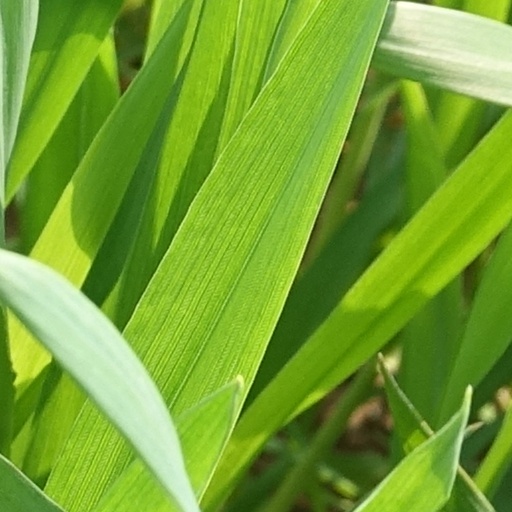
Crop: wheat